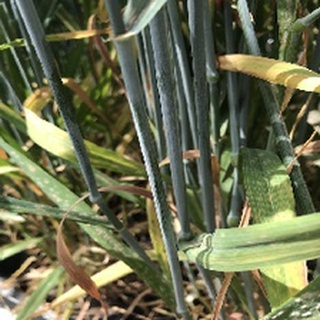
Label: wheat_mildew